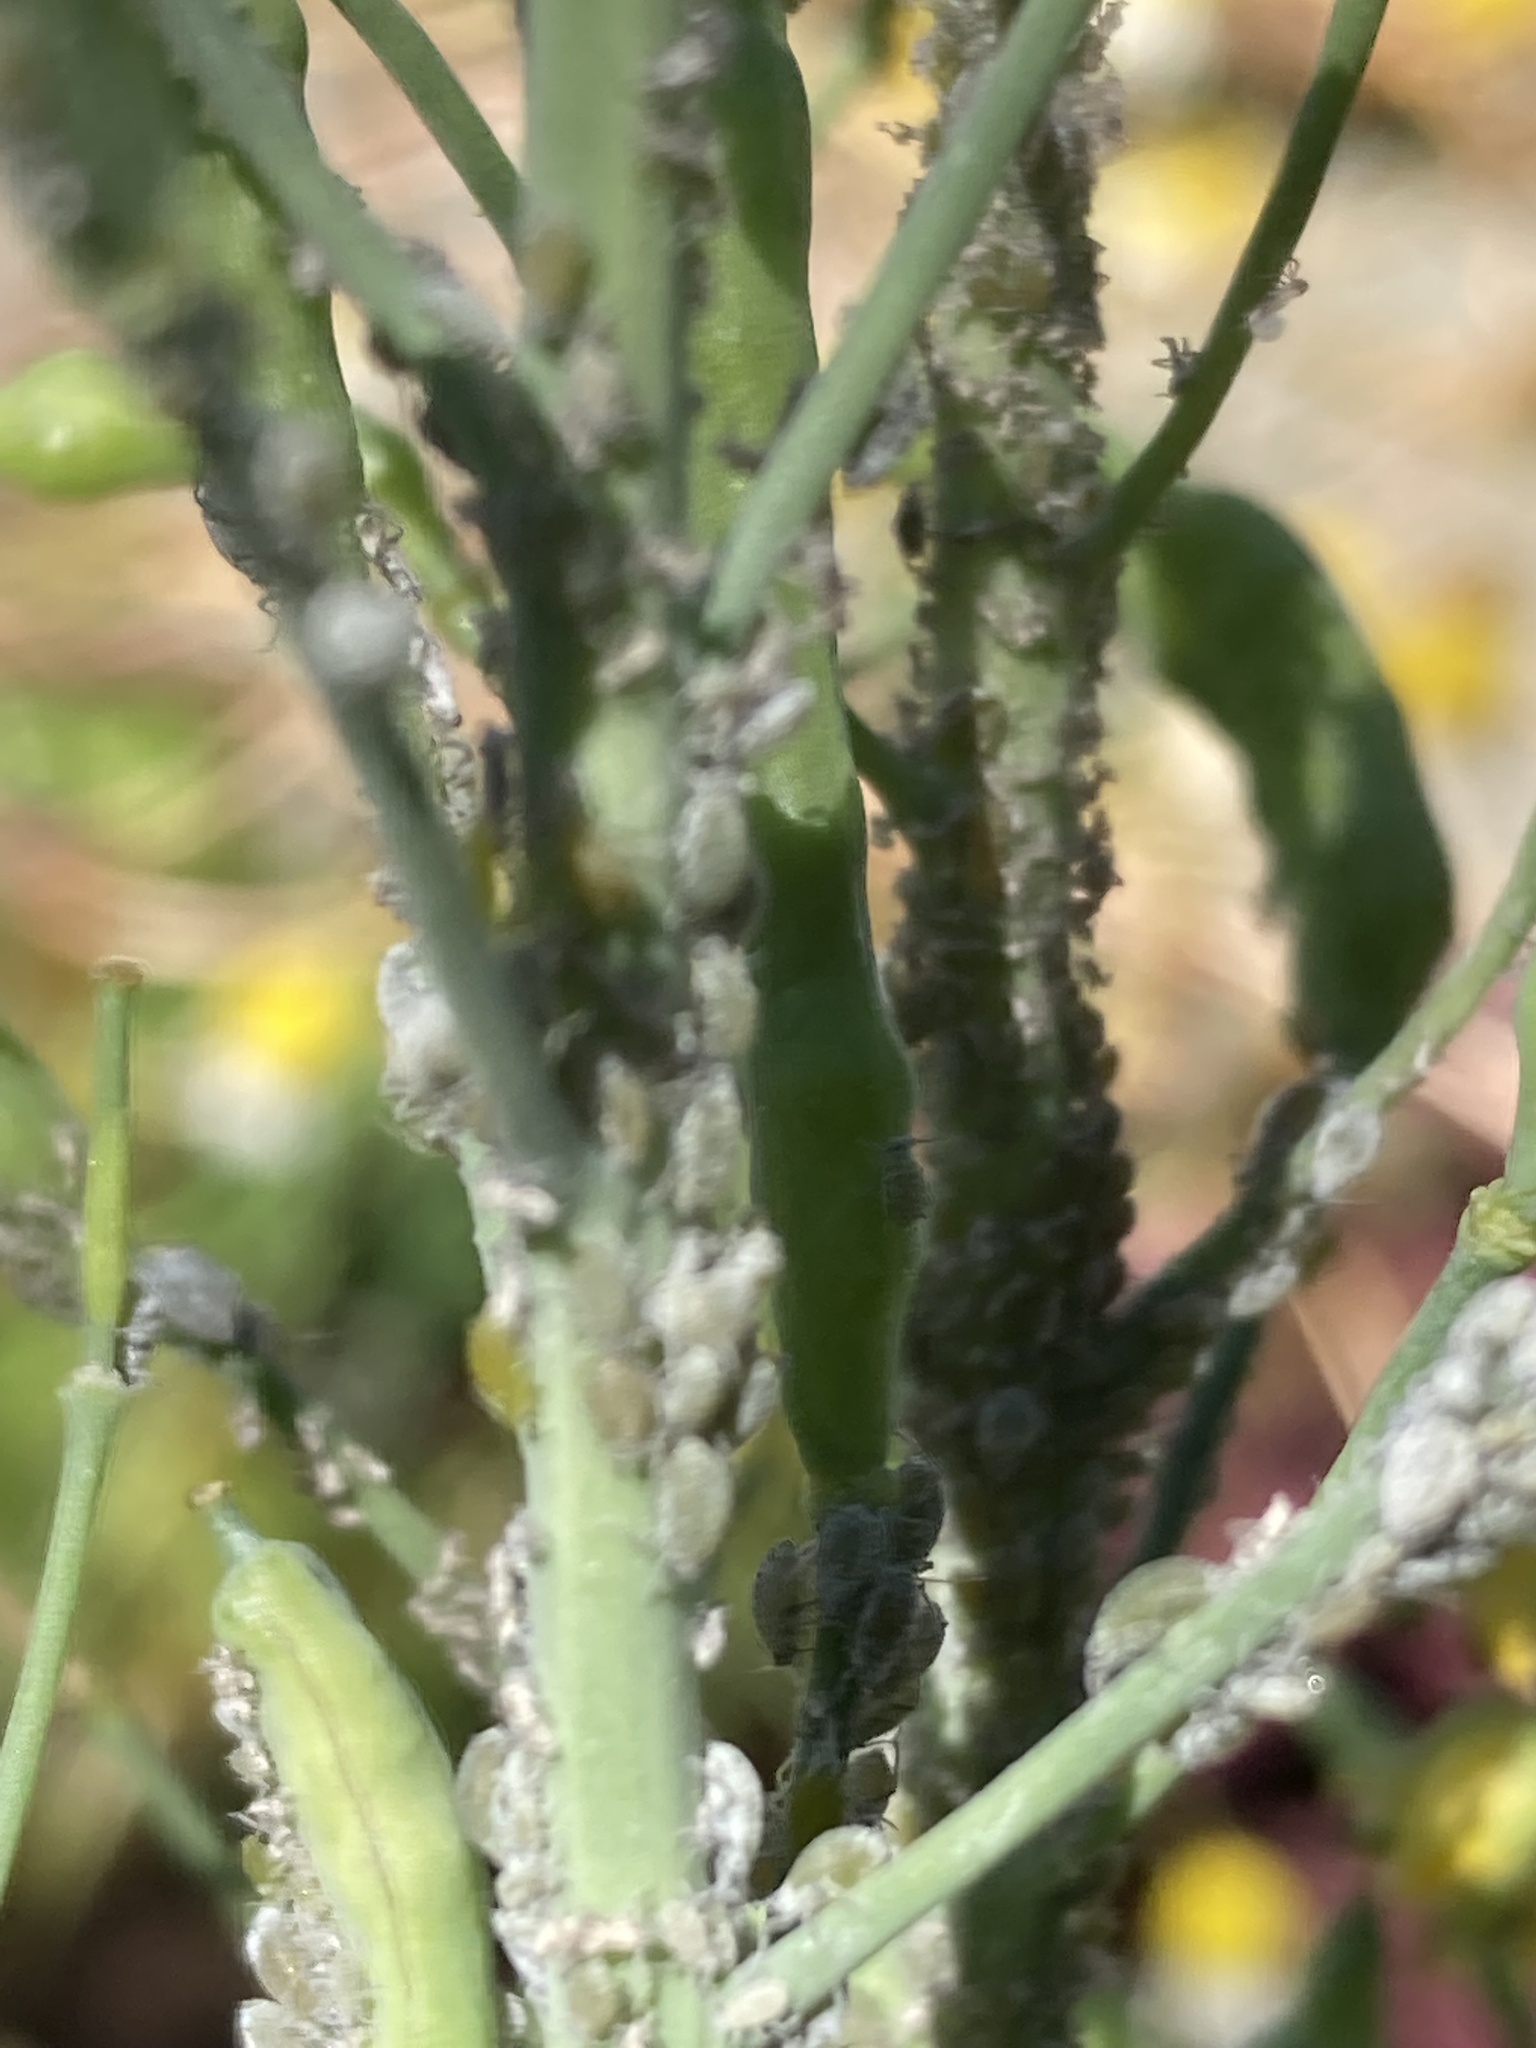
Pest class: cabbage_aphid